Answer in natural language. Which object is closer to artistic colourful white paper drawing scenario, lowpoly bed with brown blanket or abstract painting in a black frame? Choose between the following options: lowpoly bed with brown blanket or abstract painting in a black frame
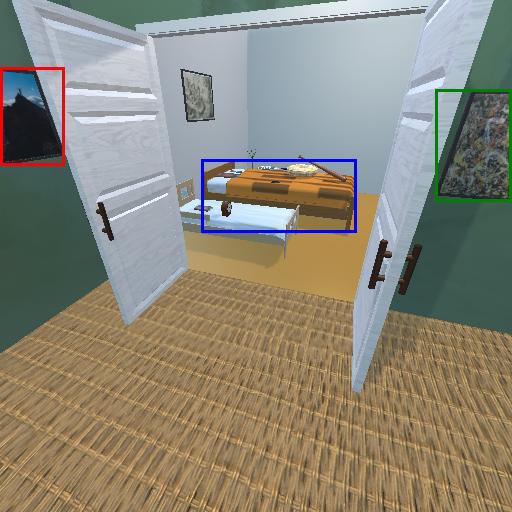
<answer>abstract painting in a black frame</answer>